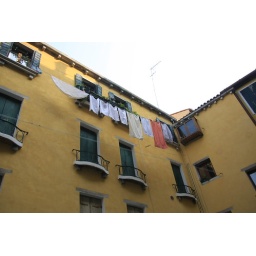
Washing on a line by a yellow wall